Trillium grandiflorum

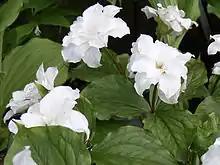
Double-flowered forms of "T. grandiflorum" are sought after by trillium enthusiasts

"Trillium grandiflorum" is one of the most popular trilliums in cultivation, primarily because of the size of its flowers and its relative ease of cultivation. Although not particularly demanding, its cultivation is a slow and rather uncertain process, due to usually slow growth, wide variations in growth speed and sometimes capricious germination rates. As a result, the vast majority of plants and rhizomes in commerce are collected in the wild, and such heavy collecting, combined with other pressures such as habitat destruction and grazing, may effectively endanger the plants in some areas. This also creates tensions between Trillium enthusiasts and conservation proponents. Transplantation (as with almost all non-weedy wild plants) is a delicate process, and in many cases results in the death of the plant. In cultivation, "T. grandiflorum" may flower in as little as 4 to 5 years after germination (compared to the usual 7 to 10 in the wild), but these cases appear to be exceptions rather than the rule. One study revealed 20 or so individuals performing so well out of about 10,000 seeds planted, only 20% of which germinated after a year. However, barring plant destruction, "T. grandiflorum" can continue flowering every year after it has begun. It is winter hardy in USDA zones 4-8.